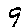
Label: 9